José Núñez de Cáceres

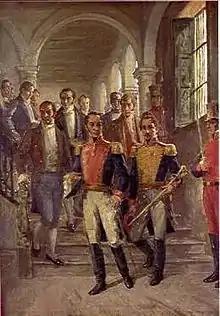
As Spanish rule in Santo Domingo became more unstable, other colonies in Latin America were already in preparation to break away from the Spanish Empire. The wars of independence in South America would have a great influence in Núñez de Cáceres's desire for the independence of Santo Domingo.

In 1812, Núñez de Caceres began to shift his views on the colonial status of the territories in Spanish America. The freedoms guaranteed by the Constitution of 1812 made it easier for Núñez de Cáceres to advance his independence goals. Two circumstances were added that favored them, since they gave rise to a growing loss of credibility in Spain. The first was the administration's inability to overcome the economic crisis that the country had been suffering since the reestablishment of Spanish sovereignty. This state of affairs renewed the agitation due to the advance of the independence troops from South America, led by Simón Bolívar. For years before, the country's coasts were frequented by South American corsairs who dedicated themselves to propagating libertarian ideas among the Dominicans. Other means were presented so that people of cultural level could learn about the motivations that encouraged the Creoles of South America to rebel against the metropolis. This was, for example, what happened in 1817, when a convoy of ships carrying political prisoners to Spain passed through the port of Santo Domingo. Some passengers managed to deliver copies of a work that dealt with the condition of the Spanish colonies and the causes of the emancipation struggle.